Coen brothers

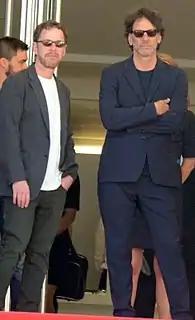
The Coens, presidents of the 2015 Cannes Film Festival jury

Ethan Coen wrote the one-act comedy "Talking Cure", which was produced on Broadway in 2011 as part of "Relatively Speaking", an anthology of three one-act plays by Coen, Elaine May, and Woody Allen.